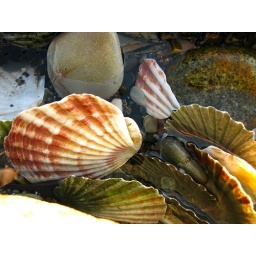
and mussels, alive ,alive o! On the beach at the end of the road near Granny's